Religion in the Middle East

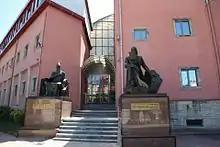
Kartal Cemevi in Istanbul.

Alevism is a small syncretic, heterodox form of Islam, following Shia, Sufi, Sunni and local traditions, whose adherents follow the mystical ("bāṭenī") teachings of Ali, the Twelve Imams, and a descendant—the 13th century Alevi saint Haji Bektash Veli. There are between 8–12 million Alevi and they are found primarily in Turkey among ethnic Turks and Kurds, and make up between 10 and 15% of Turkey's population, the largest branches of Islam there after the majority Sunni Islam.